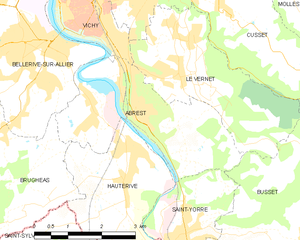
Carte des communes françaises: Abrest